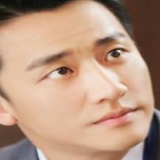
diễn viên Hoàng Hiên